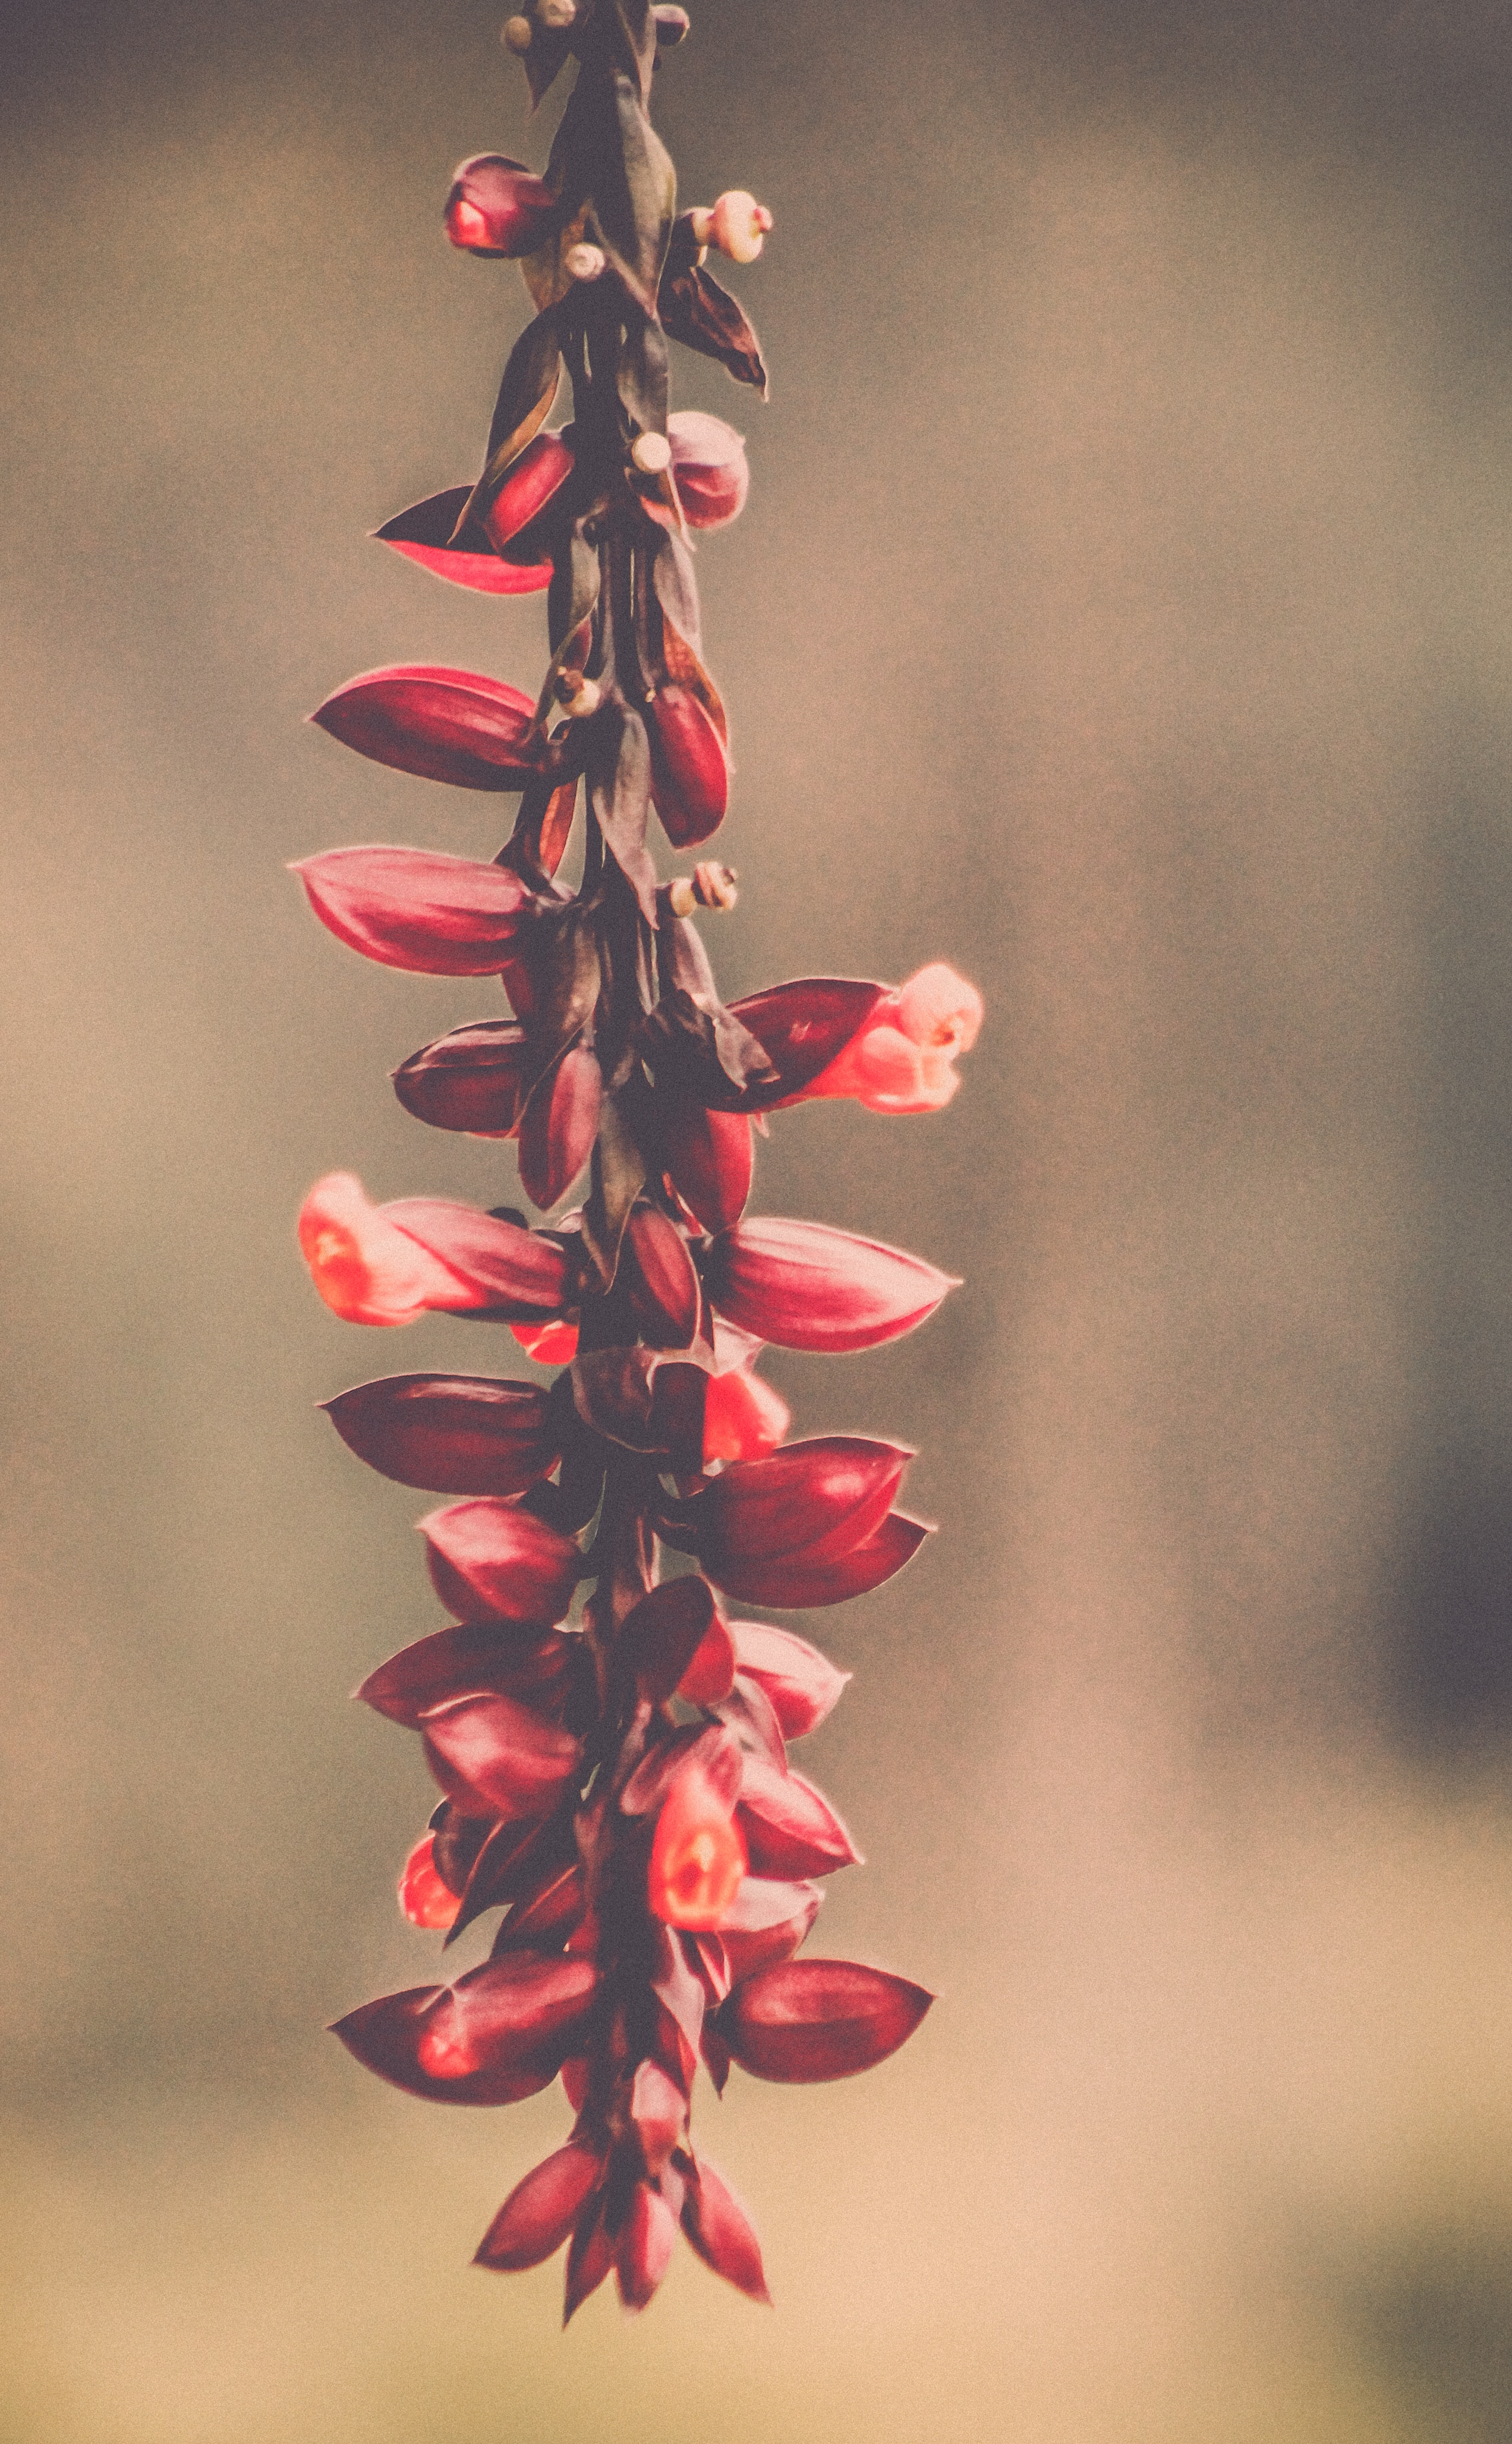
flower, red, plant, flowering plant, pink, botany, leaf, spring, plant stem, terrestrial plant, Pedicel, twig, bud, wildflower